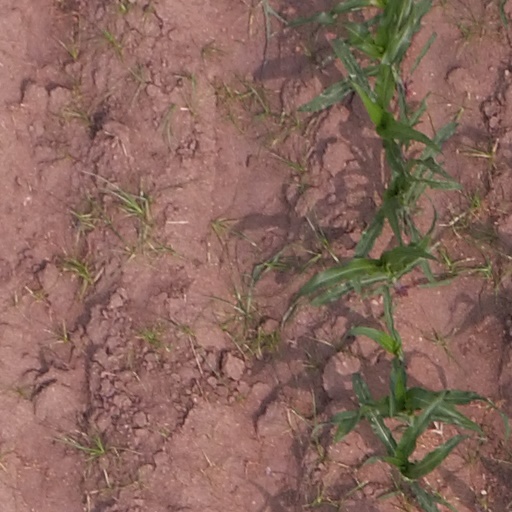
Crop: maize; corn